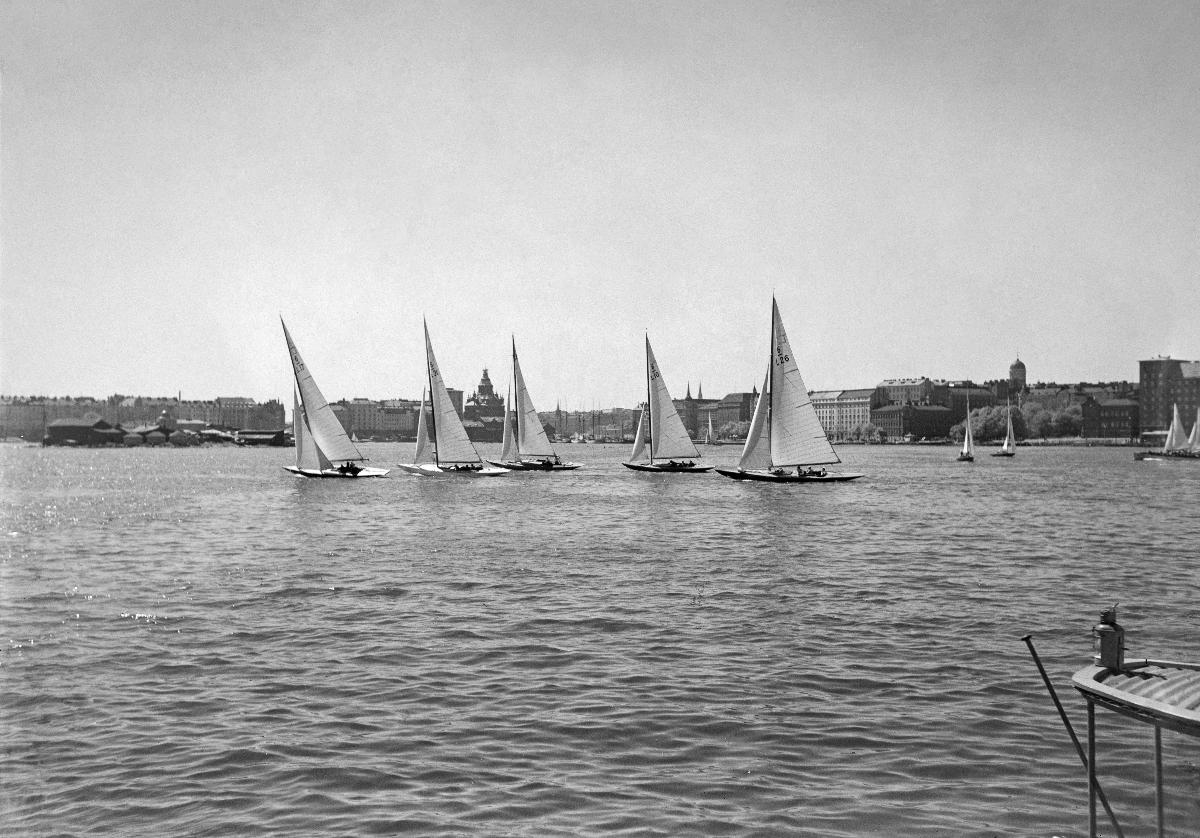
Purjehdusta
Segling; Sailing
sisällön kuvaus: SPS-regatta Helsingin edustalla kesäkuussa 1932. content description: SPS regatta outside Helsinki in June 1932. innehållsbeskrivning: SPS-regatta utanför Helsingfors i juni 1932.
Kuvaaja: Sundström, Hugo, kuvaaja
Vuosi: 1932
Paikka: Suomi, Uusimaa, Helsinki
Aiheet: purjehdus; purjeveneet; meri; regatat; HBL; sailing; sailboats; sports; sailing boats; sea; regattas; competitions; segling; segelbåtar; havet; sport; regattor; tävlingar; kappsegling